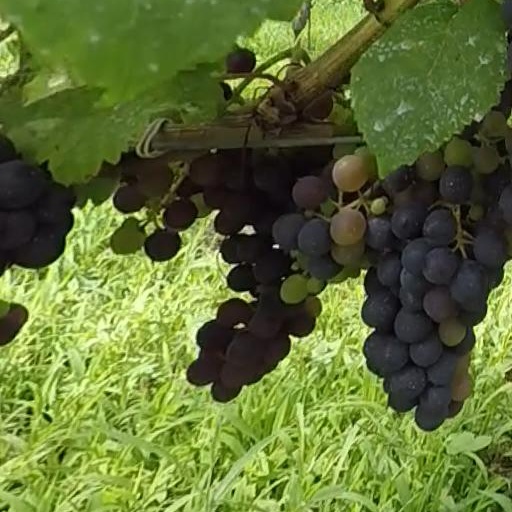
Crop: grape